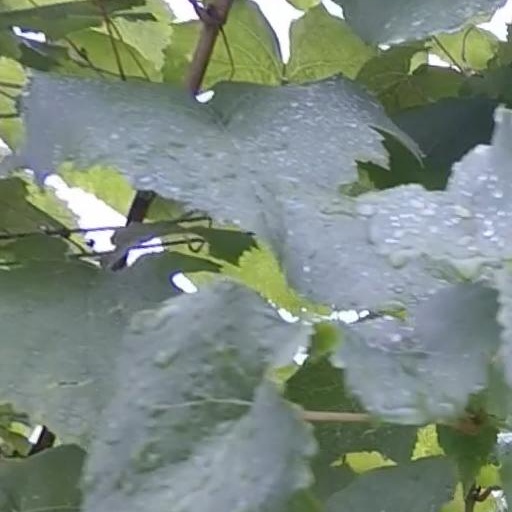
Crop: grape